Torre dello Standardo

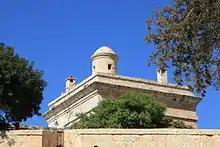
The tower's domed cylindrical stair-hood

The "Torre dello Standardo"'s design is similar to the coastal watchtowers such as the De Redin towers that the Order built in Malta during the 17th century. It has the same basic layout, with two floors and a scarped base. However, this tower is of finer construction than the coastal towers, having decorative Baroque elements such as mouldings, as well as escutcheons containing the coats of arms of De Vilhena and the city of Mdina. The sculptural details are the work of Francesco Zahra. The tower has a cylindrical stair-hood with a dome, and this feature is similar to that found at Palazzo Stagno and the now-demolished Gourgion Tower.